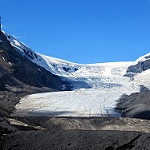
Scene: Outdoor